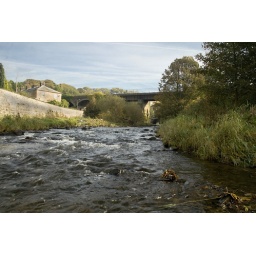
The river at Summerseat with the railway bridge in background.